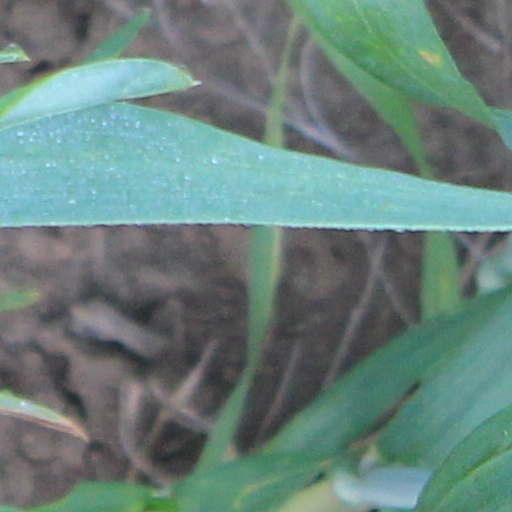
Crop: wheat